Forest Friends

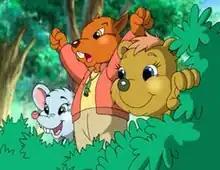
A scene featuring three characters from this series.

Forest Friends is a French animated television series initially broadcast on TF1, and later rerun on French children's network TiJi. Along with the CGI series "The Odd Family", this was one of the first shows produced by Timoon Animation, a company created by Philippe Mounier. 52 episodes were produced.